Sigil

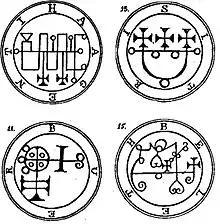
Goetic seals from the "Lesser Key of Solomon"

A sigil is a type of symbol used in magic. The term usually refers to a pictorial signature of a spirit (such as an angel, demon, or deity). In modern usage, especially in the context of chaos magic, a sigil refers to a symbolic representation of the practitioner's desired outcome.